Intelligenzaktion Pommern

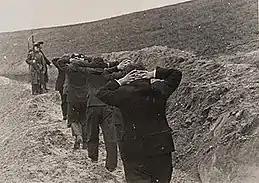
Polish teachers from Bydgoszcz guarded by members of "Volksdeutscher Selbstschutz" before execution

Even before the Nazi invasion of Poland, German police and Gestapo cooperated with the German minority in Poland to prepare special lists of Poles "Sonderfahndungsbuch Polen" whom they regarded as representative of the Polish government, administration, culture, and life in the region. People on this list were called "The enemies of Reich" and were designated to be executed. According to official criteria, the Polish "intelligentsia" included anyone with a middle school or higher education, priests, teachers, doctors, dentists, veterinarians, veteran military officers, bureaucrats, members of Polish administration, police, medium and large businessmen and merchants, medium and large landowners, writers, journalists and newspaper editors. Furthermore, all persons who during the interwar period had belonged to many Polish cultural and patriotic organizations such as Polski Związek Zachodni or Polish Union of the West, Związek Obrony Kresów Zachodnich, Polish Gymnastic Society "Falcon" and Maritime and Colonial League.